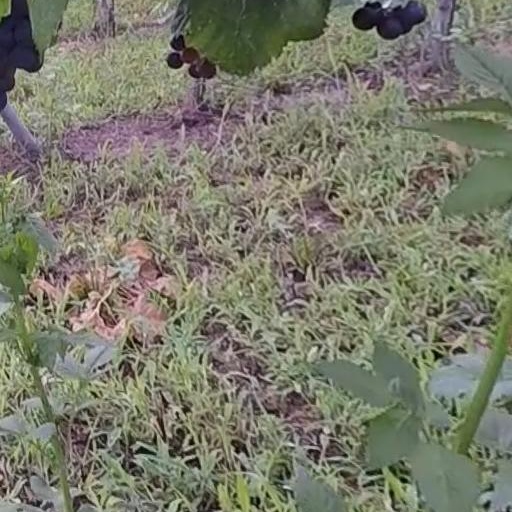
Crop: grape